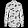
Label: Shirt